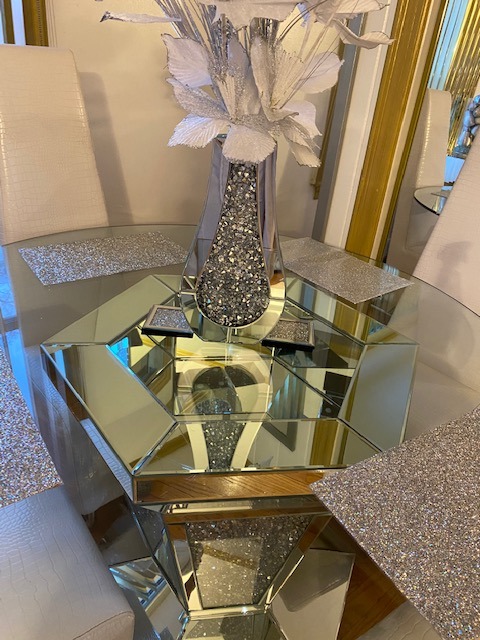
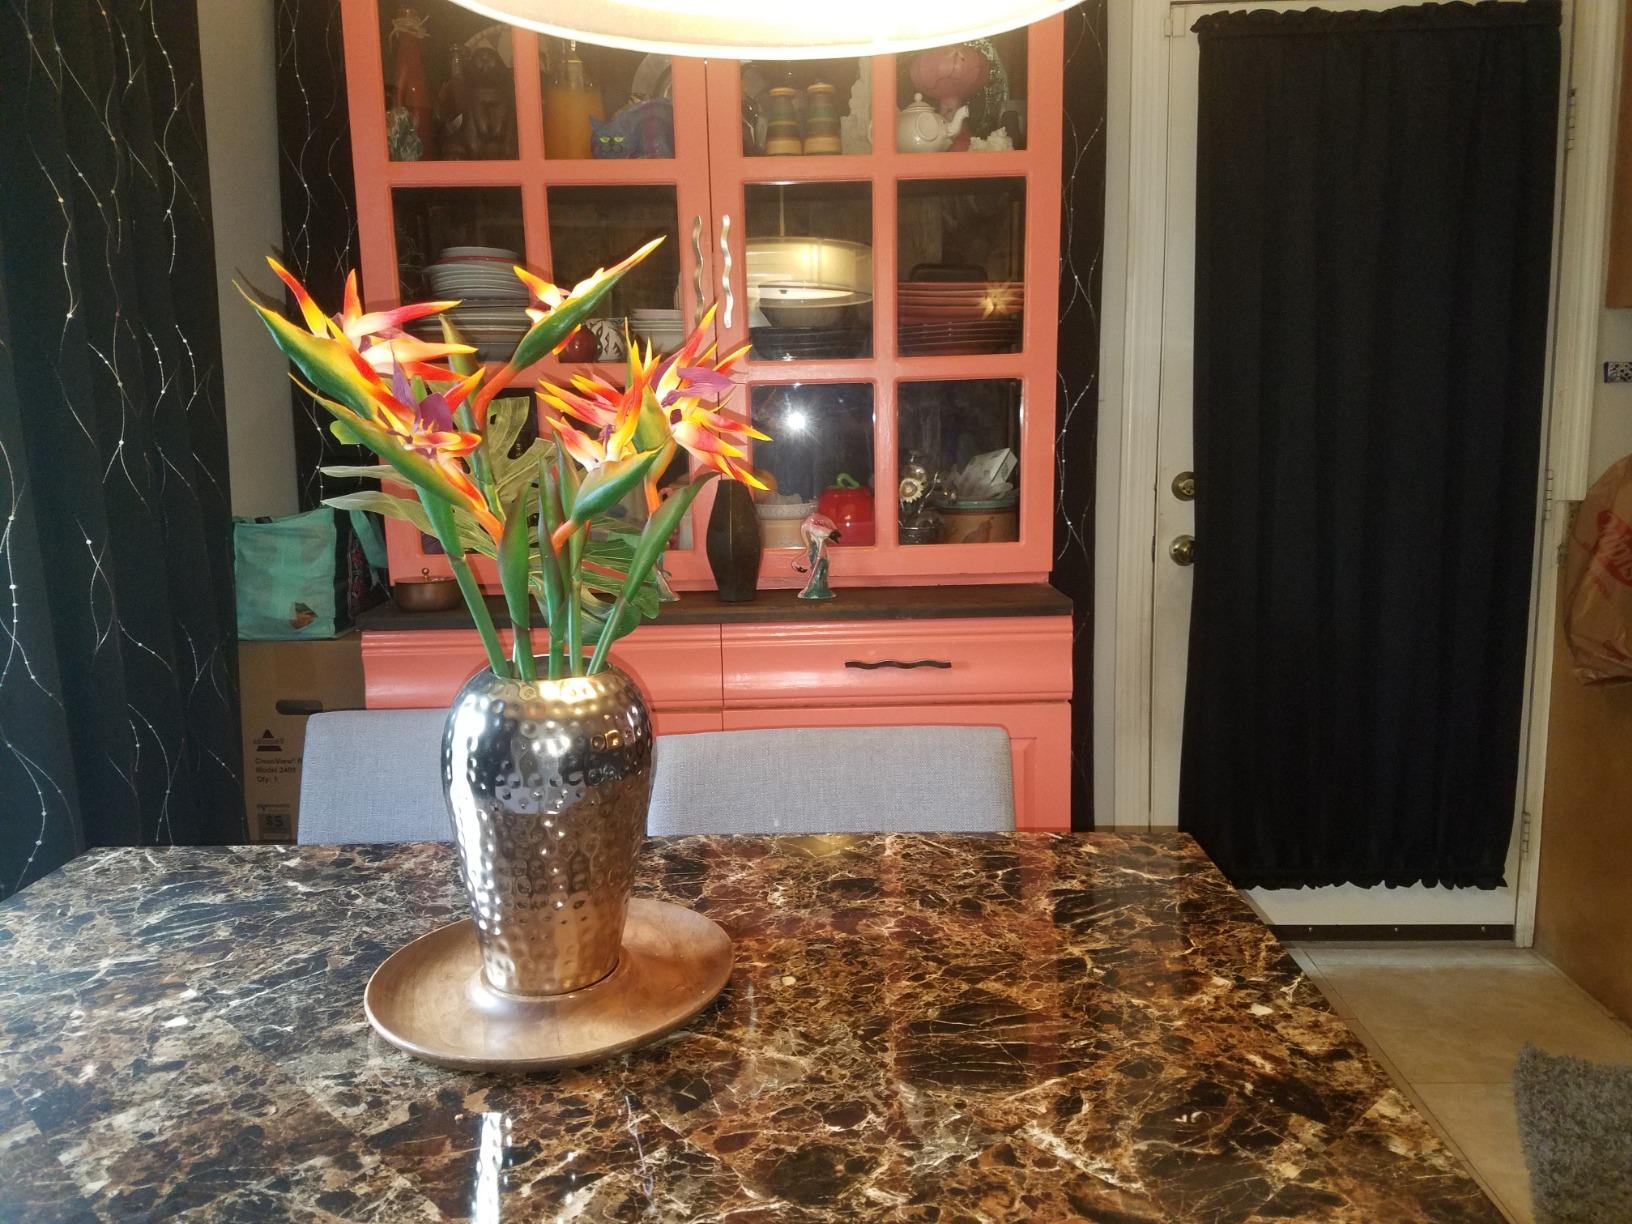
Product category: vase
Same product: no